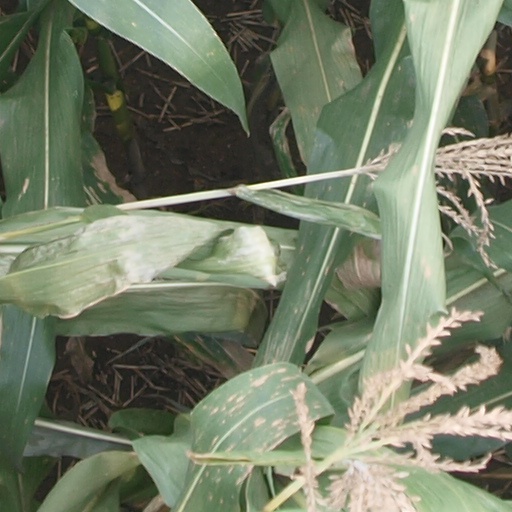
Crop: maize; corn